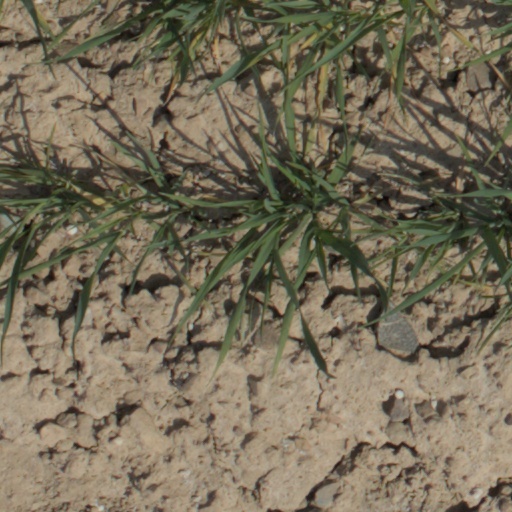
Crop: wheat